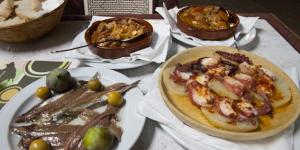
callos a la mallorquina